Danmarks Næste Topmodel

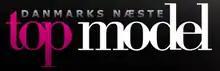

Danmarks Næste Topmodel, or simply Topmodel, was a Danish reality television show and an adaptation of "America's Next Top Model", created by Tyra Banks. It began to be broadcast on Kanal 4 with Caroline Fleming being the host. After the fifth season, Fleming announced that she would not continue hosting the show. She was replaced by Cecilie Lassen for season 6.